'Oh, Whistle, and I'll Come to You, My Lad'

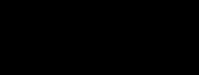
The ominous inscription upon the whistle, from a 1905 edition of the story

After an evening meal at the inn, Parkins inspects the whistle while alone in his room. First clearing the hard-packed soil from the item onto a sheet of paper, he then empties the soil out of the window, observing what he believes to be a sole individual "stationed on the shore, facing the inn". Parkins then holds the whistle close to a candle, discovering two inscriptions on the item. On one side appears: